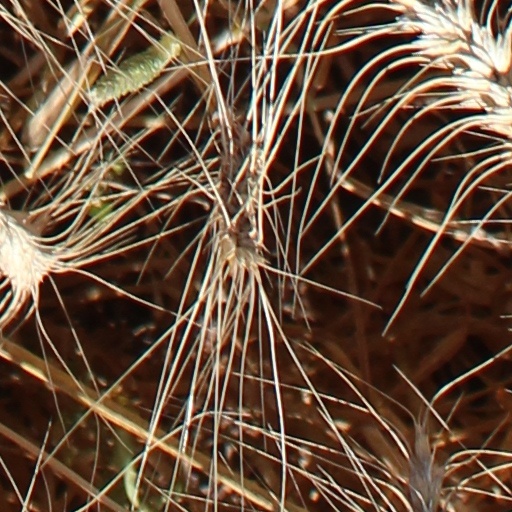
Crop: wheat